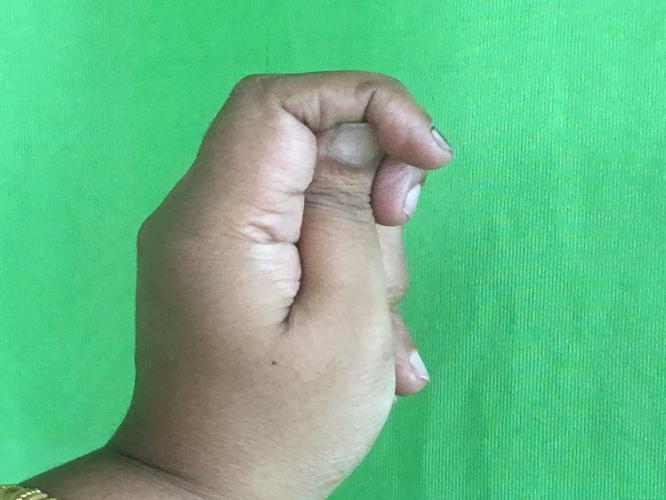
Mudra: Katakamukha_2
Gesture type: single_hand